Smith Hart

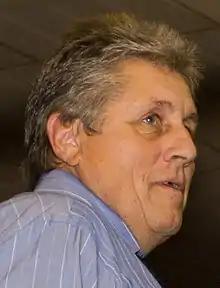
Hart in 2011

Smith Stewart Hart (November 28, 1948 – July 2, 2017) was an American-Canadian professional wrestler and a member of the Hart wrestling family. His parents were Stu and Helen Hart. Smith was the first of their twelve children, being one of their eight sons, Bruce, Keith, Wayne, Dean, Bret, Ross and Owen followed him. Hart is also the father of two professional wrestlers, Mike and Matt Hart. Hart wrestled for the majority of his career in Canada but also worked briefly in other countries and is best known for his time in Stampede Wrestling and for his appearances for WWE. He died in 2017 due to prostate cancer.